The Two Gentlemen of Verona

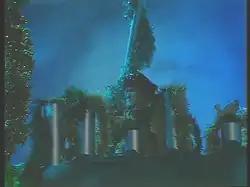
An outlaw hides in the "Christmas at Selfridges" set (note the stylised steel 'trees' and tinsel foliage).

In 2004, Fiona Buffini directed a touring production for the RSC. Premiering at the Swan, the production starred Alex Avery as Valentine, Laurence Mitchell as Proteus, Vanessa Ackerman as Julia and Rachel Pickup as Silvia. Buffini set the play in a swinging 1930s "milieu", and featuring numerous dance numbers. Additionally, London and New York replaced Verona and Milan; initially, Valentine and Proteus are shown as living in the English countryside, in a rural paradise devoid of any real vitality, the sons of wealthy families who have retired from the city. When Valentine leaves, he heads to New York to pursue the American Dream and falls in love with Silvia, the famous actress daughter of a powerful media magnate. Another change to the play was that the roles of the outlaws (represented here as a group of paparazzi) were increased considerably. Scenes added to the play show them arriving in New York and going about their daily business, although none of the new scenes featured any dialogue. Another performance worth noting occurred at the Courtyard Theatre in Stratford in 2006. A non-professional acting company from Brazil, named Nós do Morro, in collaboration with a Gallery 37 group from Birmingham, gave a single performance of the play during the RSC's presentation of the Complete Works, directed by Guti Fraga. The production was spoken in Portuguese, with the original English text projected as surtitles onto the back of the stage. It also featured two 17-year-olds in the roles of Valentine and Proteus (usually, actors in their 20s are cast), and Crab was played not by a dog, but by a human actor in a dog costume. In 2009, Joe Dowling directed the play at the Guthrie Theater, starring Sam Bardwell as Valentine, Jonas Goslow as Proteus, Sun Mee Chomet as Julia and Valeri Mudek as Silvia. Staged as a 1950s live television production, large black-and-white monitors were set on either side of the stage, with cameras feeding the action to them. Additionally, period advertisements appeared both before the show and during the intermission. The actors spoke the original dialogue but wore 1950s clothing. Rock and roll music and dance sequences were occasionally mixed with the action.